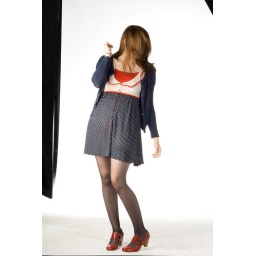
shoes and dress from ModCloth, sweater by old navy